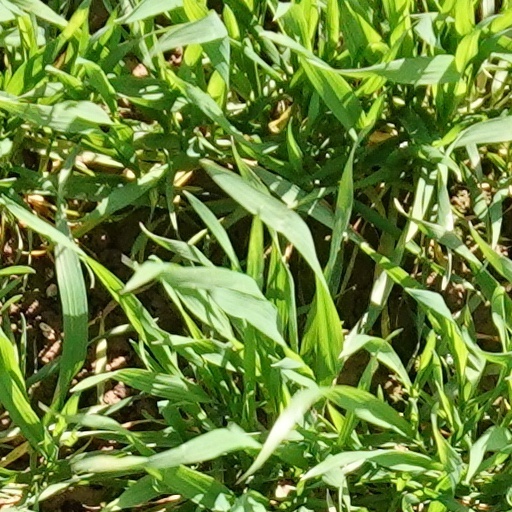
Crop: wheat